Thorp, Washington

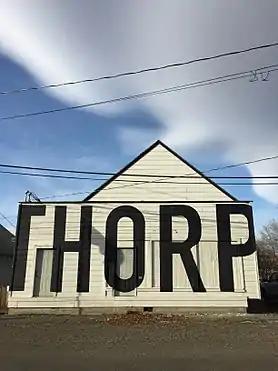
The Thorp Collective building

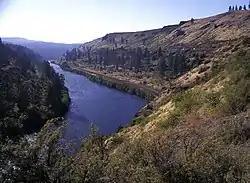
The Yakima River canyon near the town of Thorp.

Thorp is located in central Kittitas County at (47.068006, -120.672687). According to the United States Census Bureau, the CDP has a total area of , all of it land.